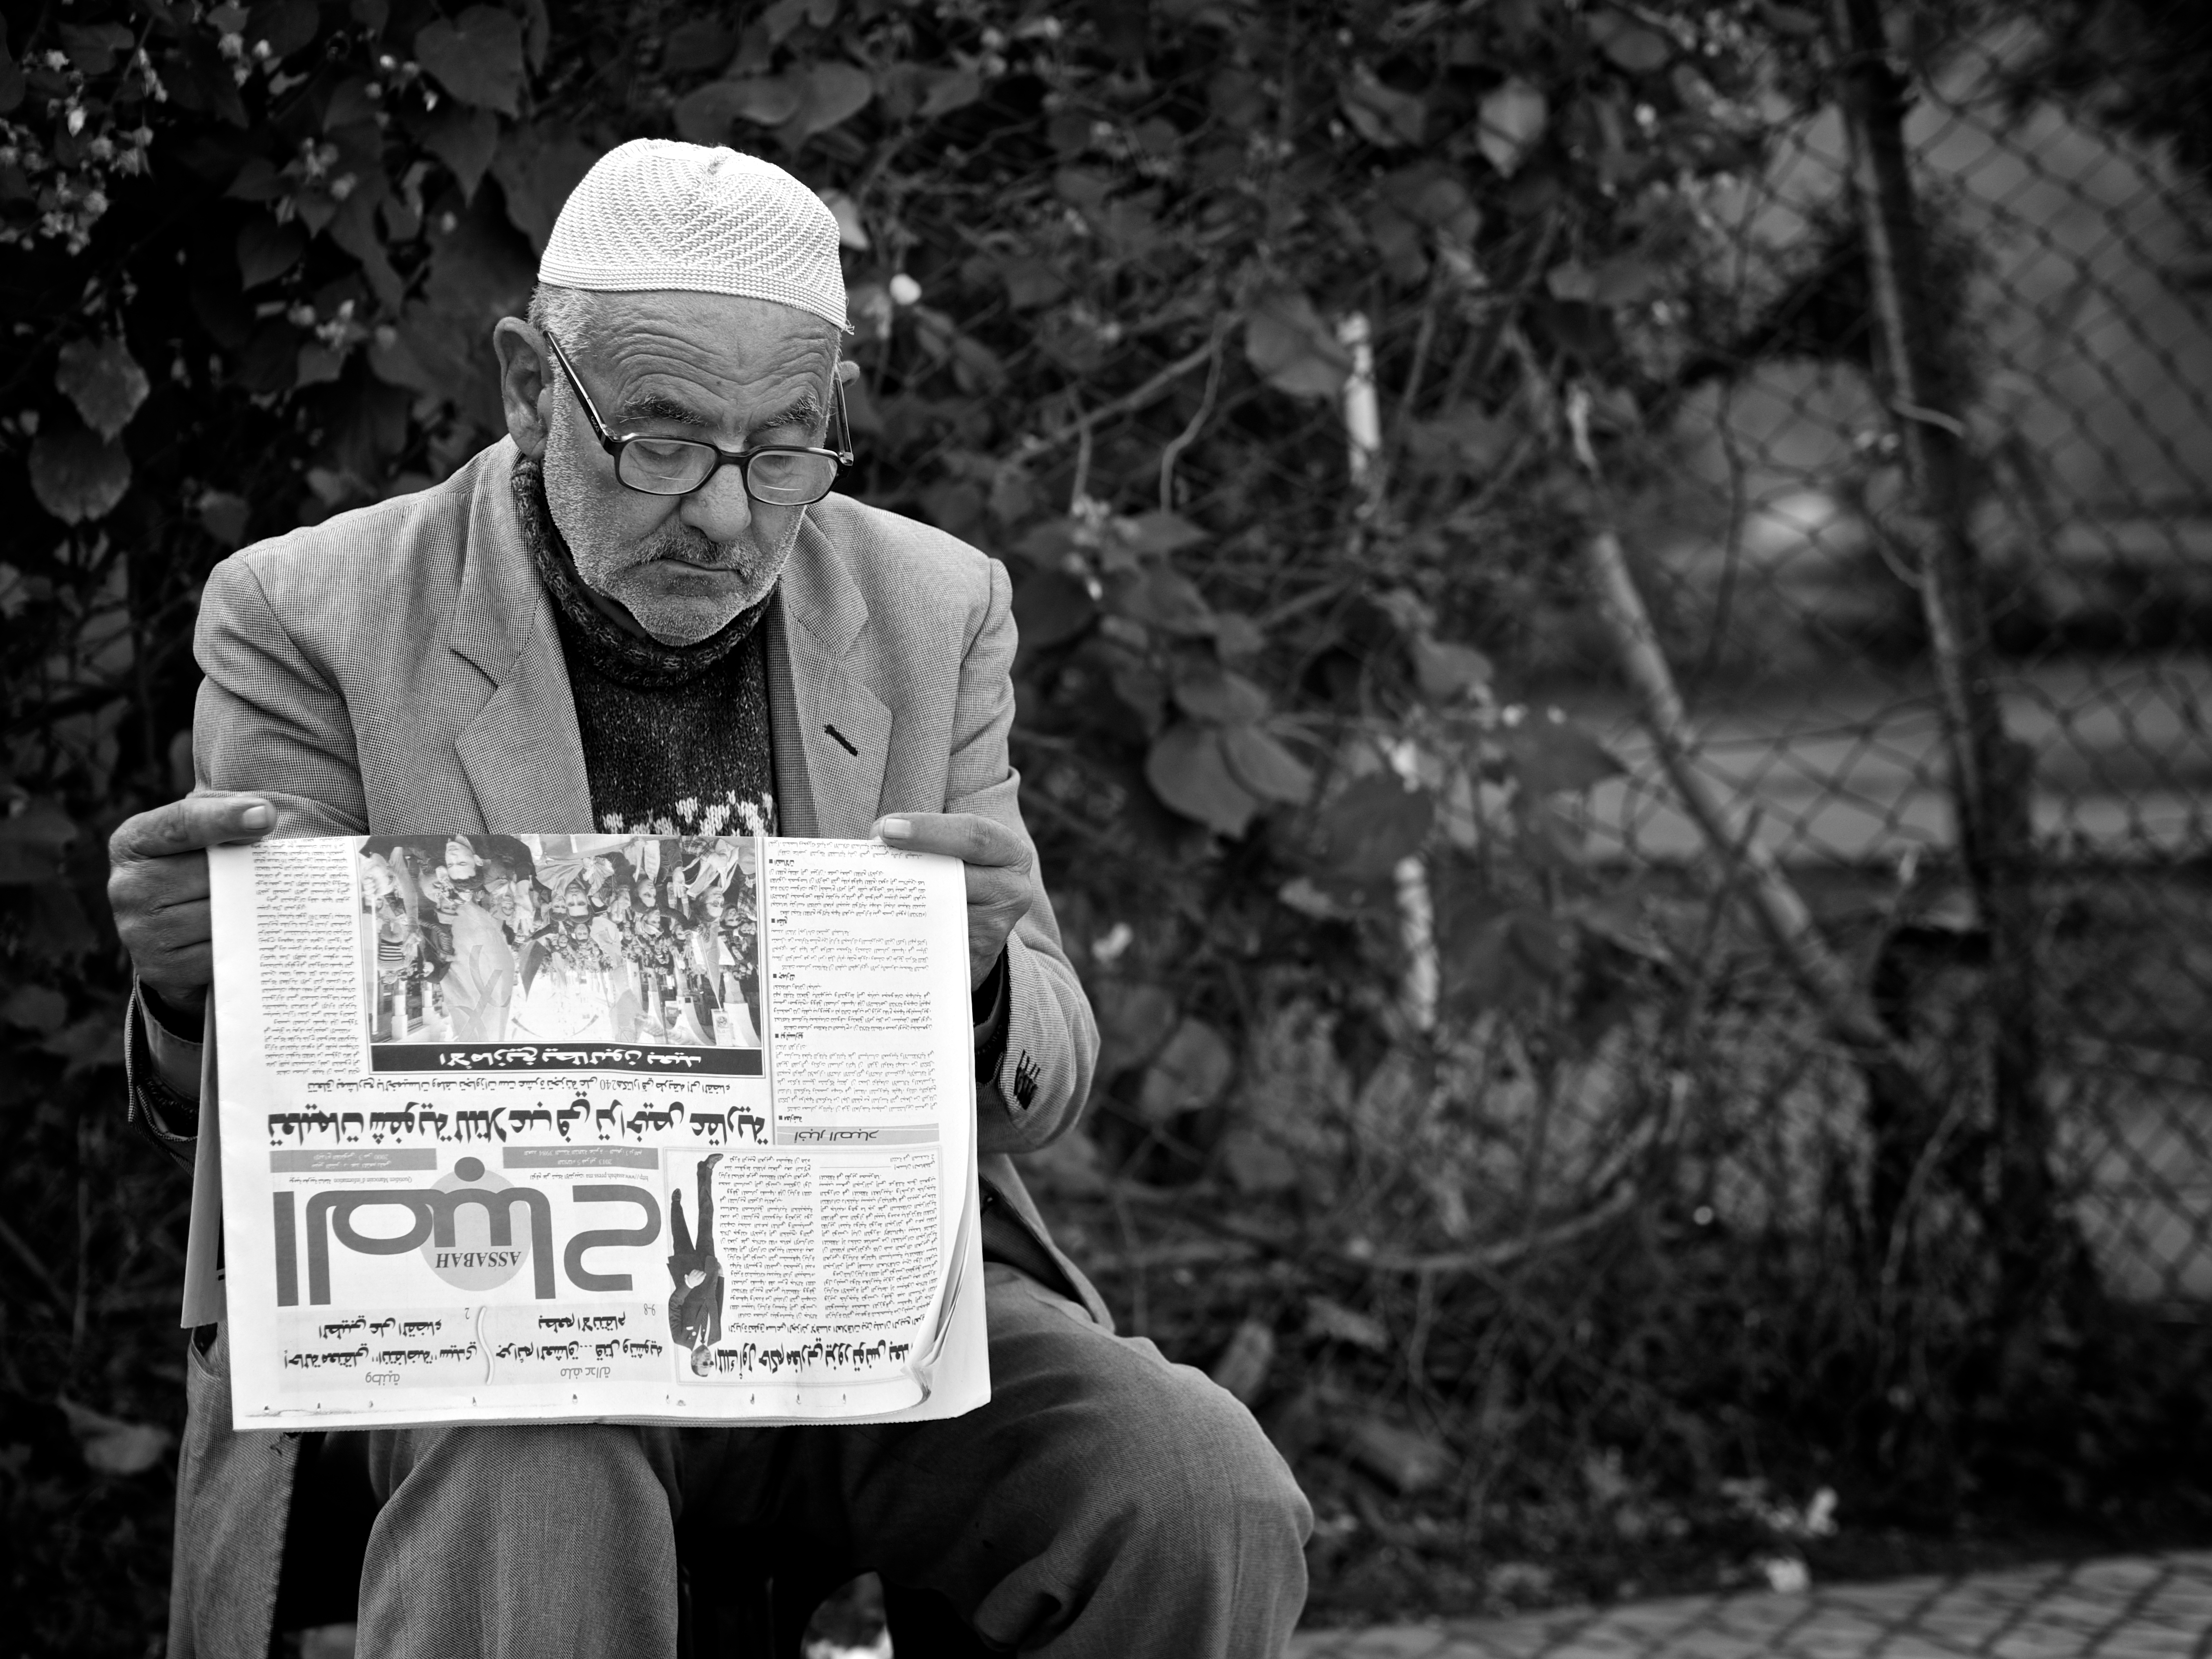
person, black and white, people, white, street, photography, ebook, training, black, monochrome, streetphotography, flickr, thomas, video, olympus, photograph, omd, fuji, leica, monochrom, leuthard, hcb, thomasleuthard, monochrome photography